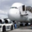
Label: airplane